Apache–Mexico Wars

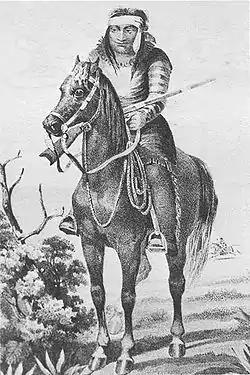
A Lipan Apache in 1857. The Lipan were the easternmost of the Apache, living in the San Antonio, Texas, area in the early 19th century.

The Spanish response to the Apache problem in the 1770s was to reorganize its frontier defenses, withdraw from some areas, establish a "cordon of presidios" (forts) along the northern frontier, undertake punitive missions against the Apache, usually with Indian allies, and encourage peace with the Apache. The chain of 18 presidios located about apart in Sonora, Chihuahua, Texas, New Mexico, and future Arizona was the backbone of the defense against Apache raids. In the late 18th century, presidios each had a complement of 43 soldiers, with the exceptions of Santa Fe, New Mexico, and San Antonio with 76 soldiers assigned to them and Janos and San Buenaventura, Chihuahua each with a complement of 144 soldiers. The 1,000 soldiers in the presidios were reinforced by local militia and Indian allies. The most prominent of the presidios was at Janos, Chihuahua Another, the Presidio San Augustin del Tucson became the most important Spanish settlement in Arizona.